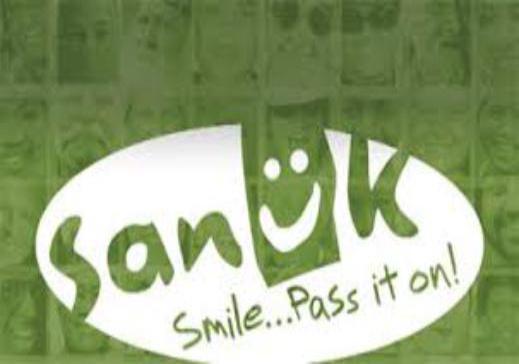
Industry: Clothes